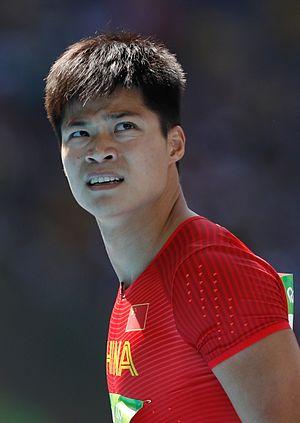
Su Bingtian est un athlète chinois, spécialiste des épreuves de sprint.